Biological ornament

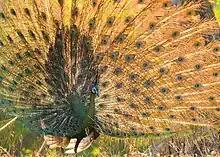
Under the handicap principle, the elaborate tail of the male green peafowl ("Pavo muticus") demonstrates its physical fitness, since it can produce the tail, despite the energetic cost and difficulty of flight and escape it causes.

A biological ornament is a characteristic of an animal that appears to serve a decorative function rather than a utilitarian function. Many are secondary sexual characteristics, and others appear on young birds during the period when they are dependent on being fed by their parents. Ornaments are used in displays to attract mates, which may lead to the evolutionary process known as sexual selection. An animal may shake, lengthen, or spread out its ornament in order to get the attention of the opposite sex, which will in turn choose the most attractive one with which to mate. Ornaments are most often observed in males, and choosing an extravagantly ornamented male benefits females as the genes that produce the ornament will be passed on to her offspring, increasing their own reproductive fitness. As Ronald Fisher noted, the male offspring will inherit the ornament while the female offspring will inherit the preference for said ornament, which can lead to a positive feedback loop known as a Fisherian runaway. These structures serve as cues to animal sexual behavior, that is, they are sensory signals that affect mating responses. Therefore, ornamental traits are often selected by mate choice.